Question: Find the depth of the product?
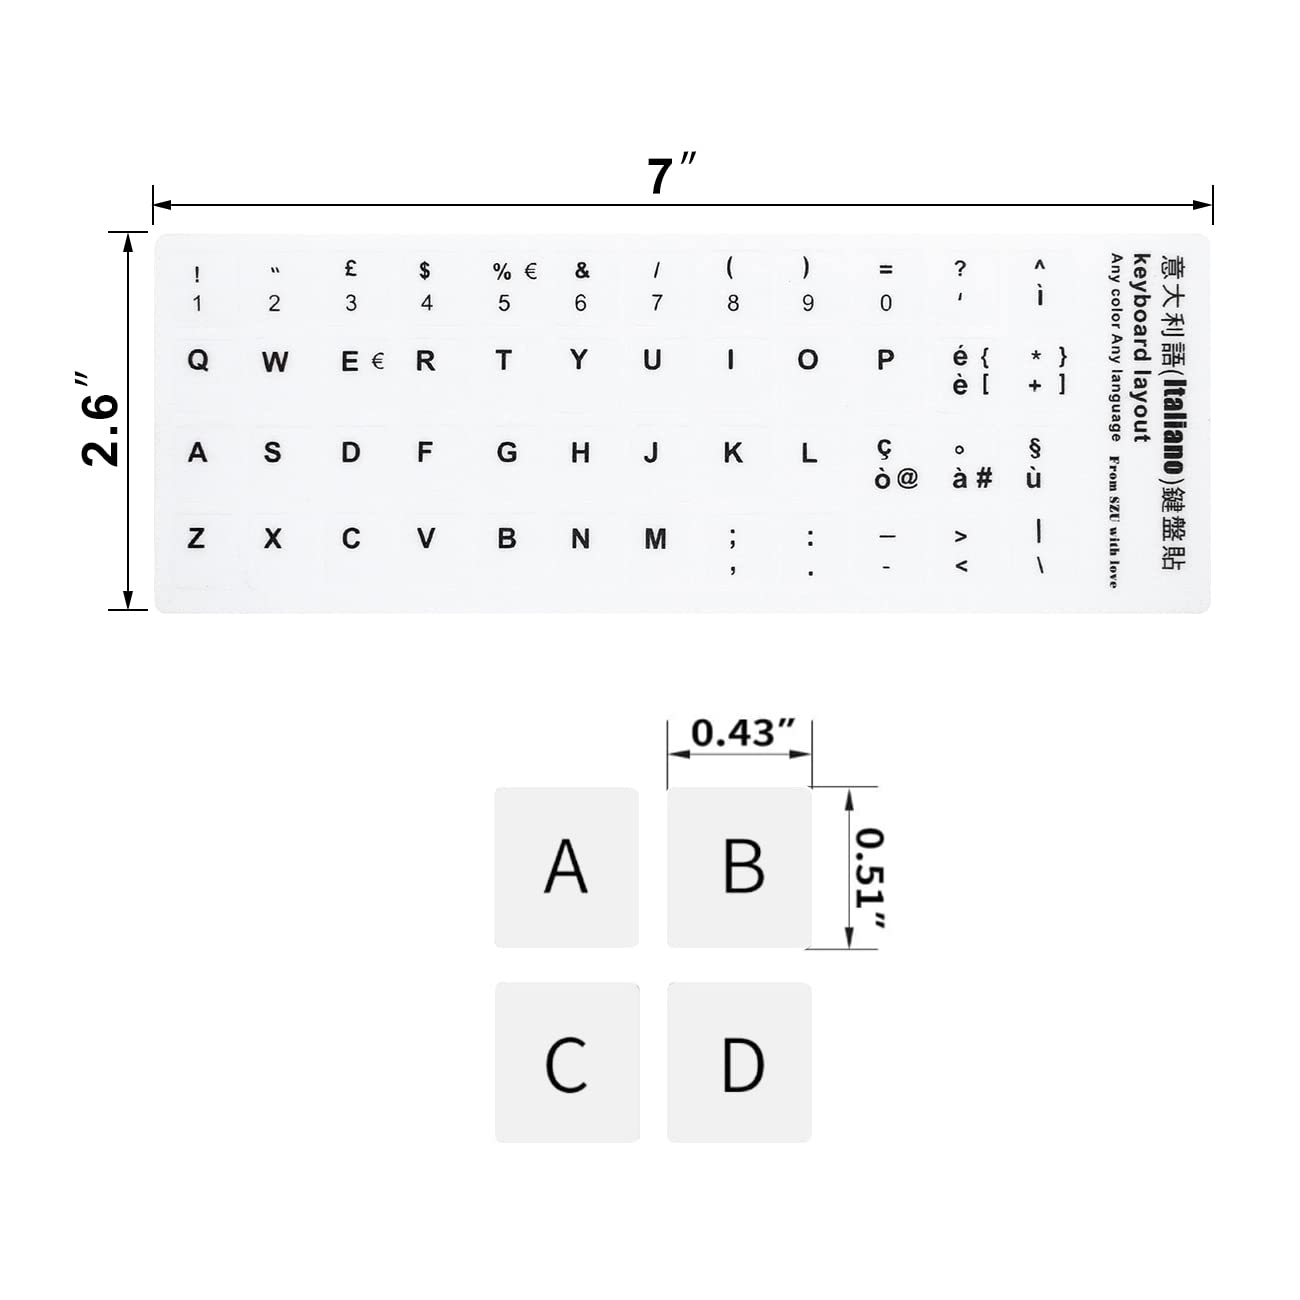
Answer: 7.0 inch